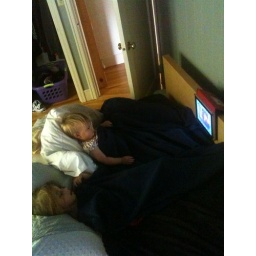
Two girls in a small bed enjoying Canadian children's television programming on Netflix for iPad.